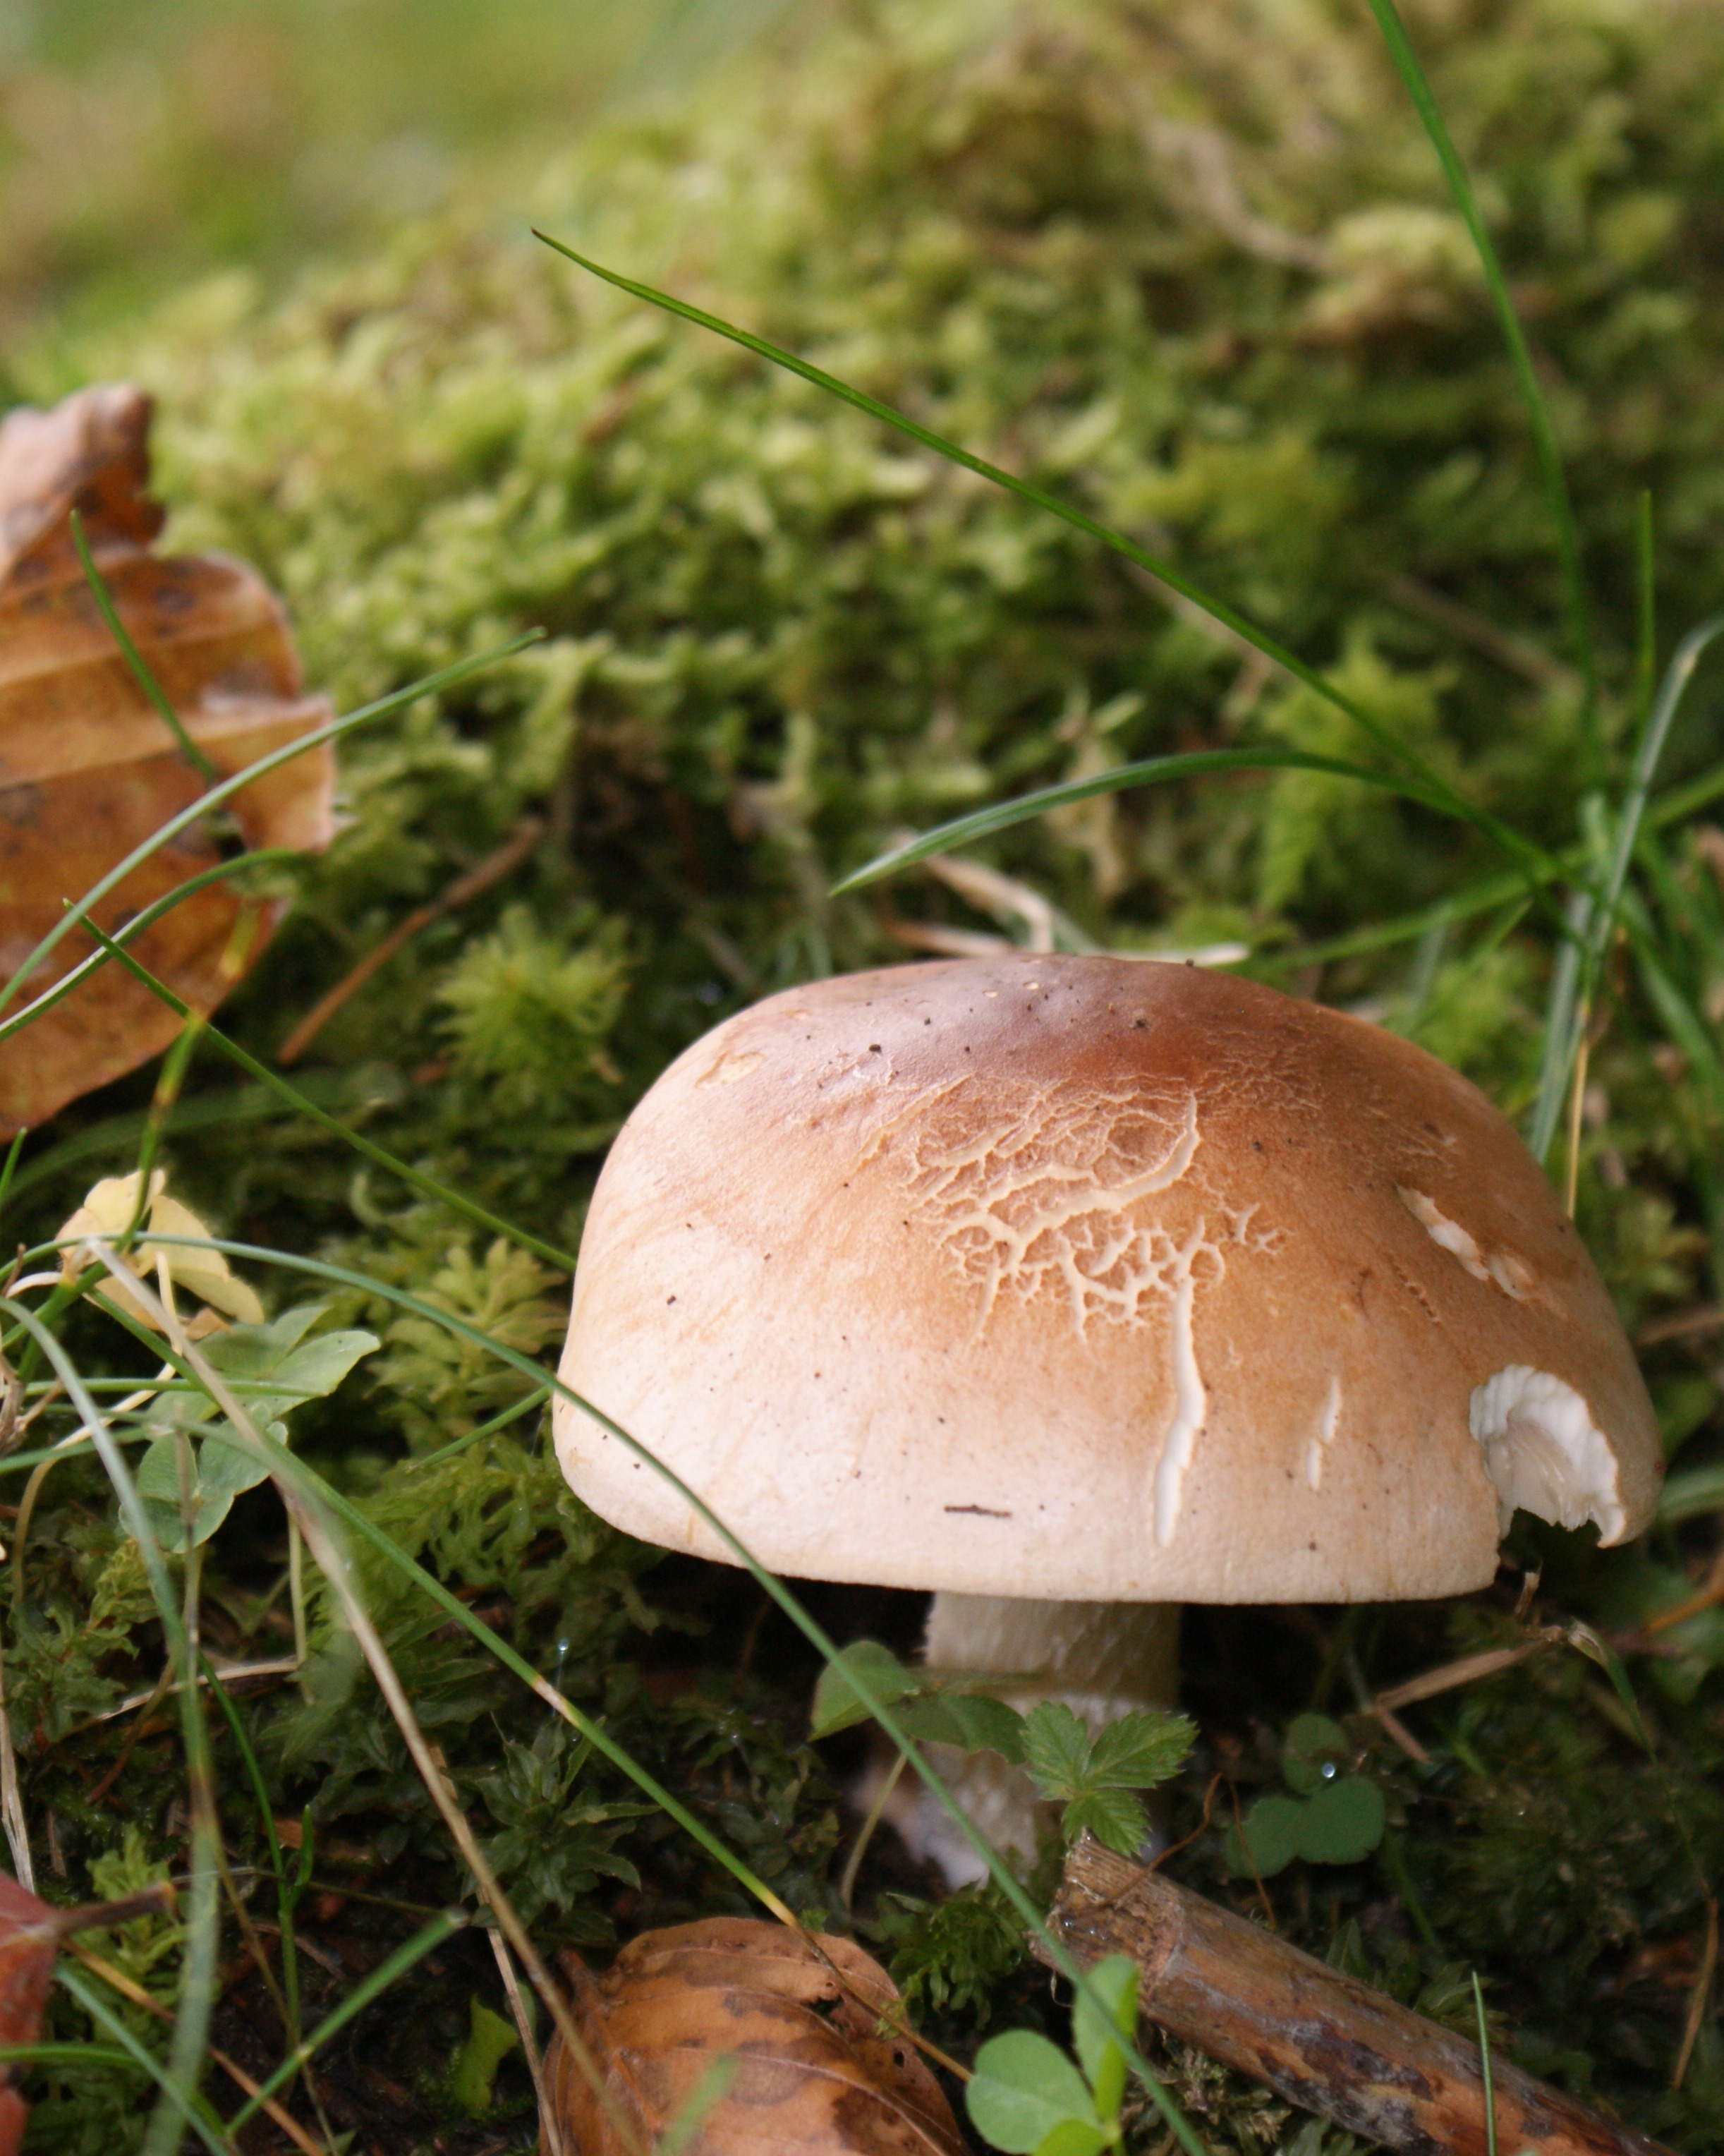
nature, forest, autumn, mushroom, fauna, fungus, mushrooms, woodland, agaric, bolete, mood, fungal species, forest mushroom, agaricus, matsutake, autumn light, symbol of good luck, edible mushroom, medicinal mushroom, agaricomycetes, agaricaceae, champignon mushroom, penny bun